Gun law in the Czech Republic

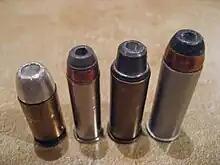
Hollow point ammunition may be used in short firearms subject to acquiring a shall-issue "exemption permit" and is unregulated for use in long firearms.

Ammunition may be purchased only by a gun license holder. Owners of historical firearms (D - category) can also purchase ammunition suitable for their firearm without a gun license.